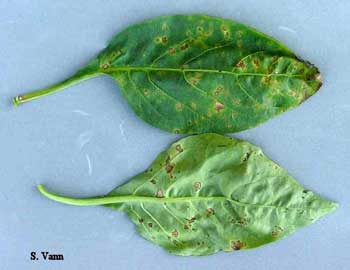
Labels: Bell_pepper leaf spot, Bell_pepper leaf spot